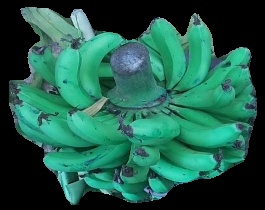
Variety: pachbale
Grade: grade3